James L. Hodge

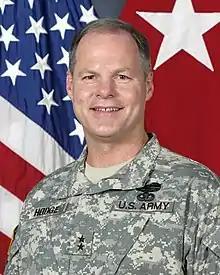
Major General James L. Hodge

James L. Hodge, (born c. 1954) is a retired major general in the United States Army and former commanding general, Combined Arms Support Command, Sustainment Center of Excellence (SCoE) and the Senior Mission Commander for Fort Lee, Virginia.